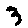
Label: 3